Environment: real
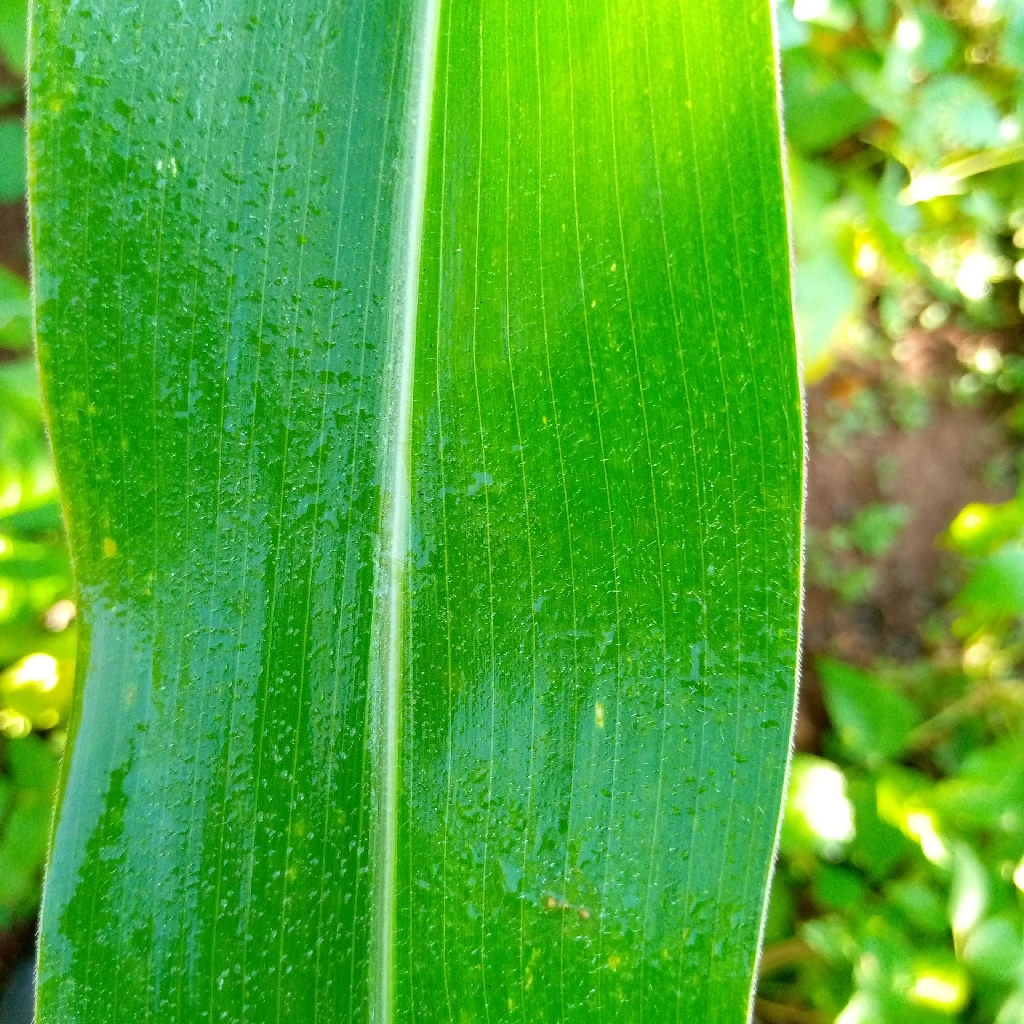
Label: healthy